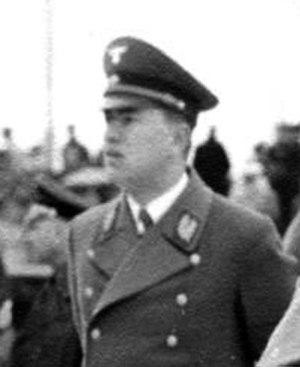
Franz Hofer est né le 27 novembre 1902 à Hofgastein dans le Tyrol et mort le 18 février 1975 à Mülheim an der Ruhr. Il a été Gauleiter du Gau Tyrol-Vorarlberg.